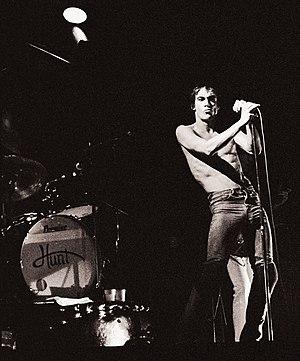
Le garage rock est un genre de rock ayant émergé aux États-Unis et au Canada au milieu des années 1960. À cette période, le style n'est pas encore identifié et n'a pas encore reçu de nom. Mais la compilation Nuggets, publiée en 1972, parvient à normaliser et décrire le style.
La chronologie du rock, présente les principaux événements de ce genre musical et des différents courants qui en sont issus.
La ville de Détroit, dans l'État du Michigan, est une cité portuaire importante dans la région des Grands Lacs au Nord des États-Unis. Dans les années 1960, elle est connue pour son industrie automobile florissante, qui lui vaut les surnoms de « Motor City » ou « Mo-town ». À cette époque, la localité est également célèbre pour sa production de soul music, principalement représentée par le label Motown, qui donne également à la ville le surnom de « Hitsville U.S.A. ».
The Stooges [ðə stuːd͡ʒəz] est un groupe de garage rock américain, originaire de Ann Arbor, dans le Michigan. Le groupe existe d'abord entre 1967 et 1974, puis se reforme entre 2003 et 2014. En dépit de ventes modestes, les membres du groupe sont aujourd'hui considérés comme les précurseurs du garage rock et punk rock, et leur influence sur le rock alternatif, le heavy metal et le rock au sens large est unanimement reconnue. The Stooges fait son entrée au Rock and Roll Hall of Fame en 2010.